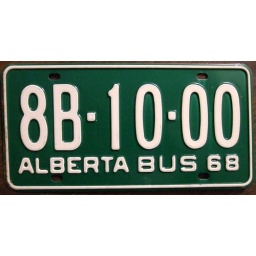
1968 Alberta bus plates began at 8B-00-01. This plate is the 1,000th bus plate issued in 1968.